Mari Eide

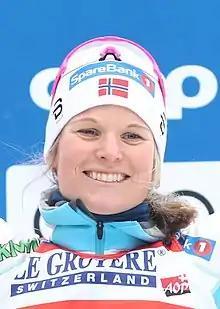
Eide at the FIS Cross-Country World Cup Dresden 2019

Mari Eide (born 18 November 1989) is a retired cross-country skier from Norway. She has competed in the World Cup since the 2010 season. She was selected to participate in the 2018 Winter Olympics. She is the younger sister of former cross-country skier Ida Eide, who died of cardiac arrest during a foot race in Jessheim, 2 September 2018.